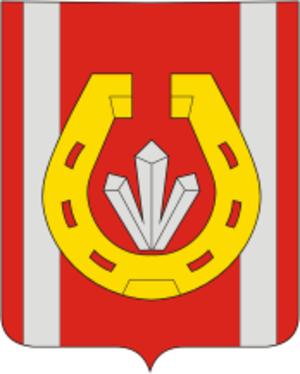
Le raïon de Katav-Ivanovsk est un raïon municipal à l'ouest de l'oblast de Tcheliabinsk, en Russie. Son centre administratif est la ville de Katav-Ivanovsk.
Katav-Ivanovsk est une ville de l'oblast de Tcheliabinsk, en Russie, et le centre administratif du raïon de Katav-Ivanovsk. Sa population s'élevait à 17 032 habitants en 2013.